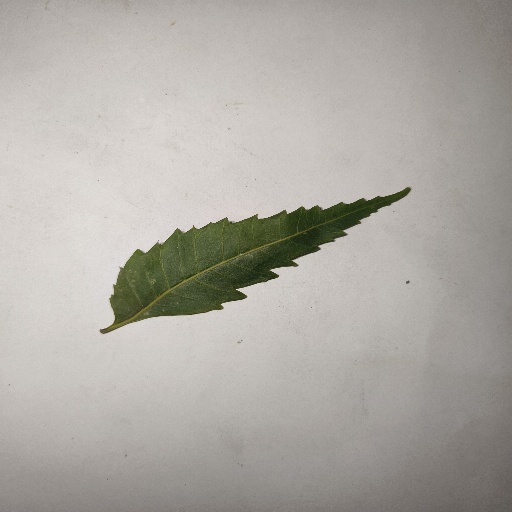
Species: Neem
Leaf condition: Healthy Leaf